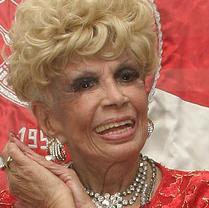
Age: 96